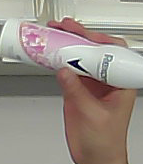
Product: rexona_spray